List of butterflies of the Korean Peninsula

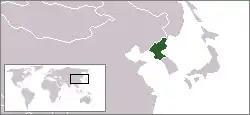
Location of North Korea

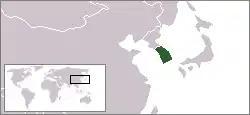
Location of South Korea

This is a list of butterflies of the Korean Peninsula, consisting of North Korea and South Korea. About 280 species are known from the Korean Peninsula. The butterflies (mostly diurnal) and moths (mostly nocturnal) together make up the taxonomic order Lepidoptera.